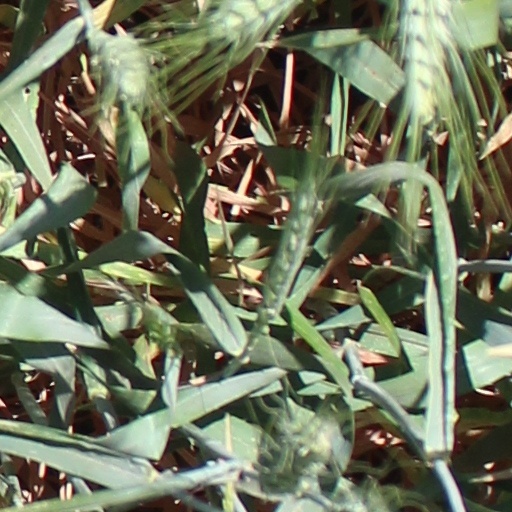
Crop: wheat